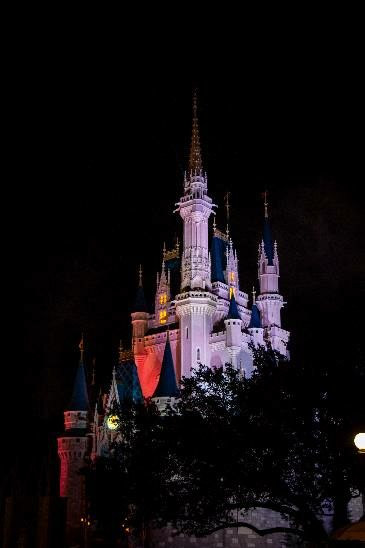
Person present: No